The Brian Jonestown Massacre

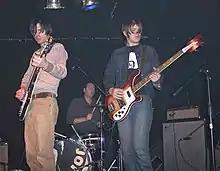
The band in 2004

In 1999, Which? Records released the EP, "Bringing It All Back Home – Again", a collection of songs largely written and recorded around the time the band were working on "Give It Back!" and "Strung Out in Heaven". In 2001, the band released their eighth studio album, "Bravery, Repetition and Noise", which included the track "Sailor", a re-work of a song originally performed by The Cryan' Shames.